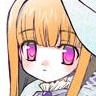
Portrait style: Anime Portrait